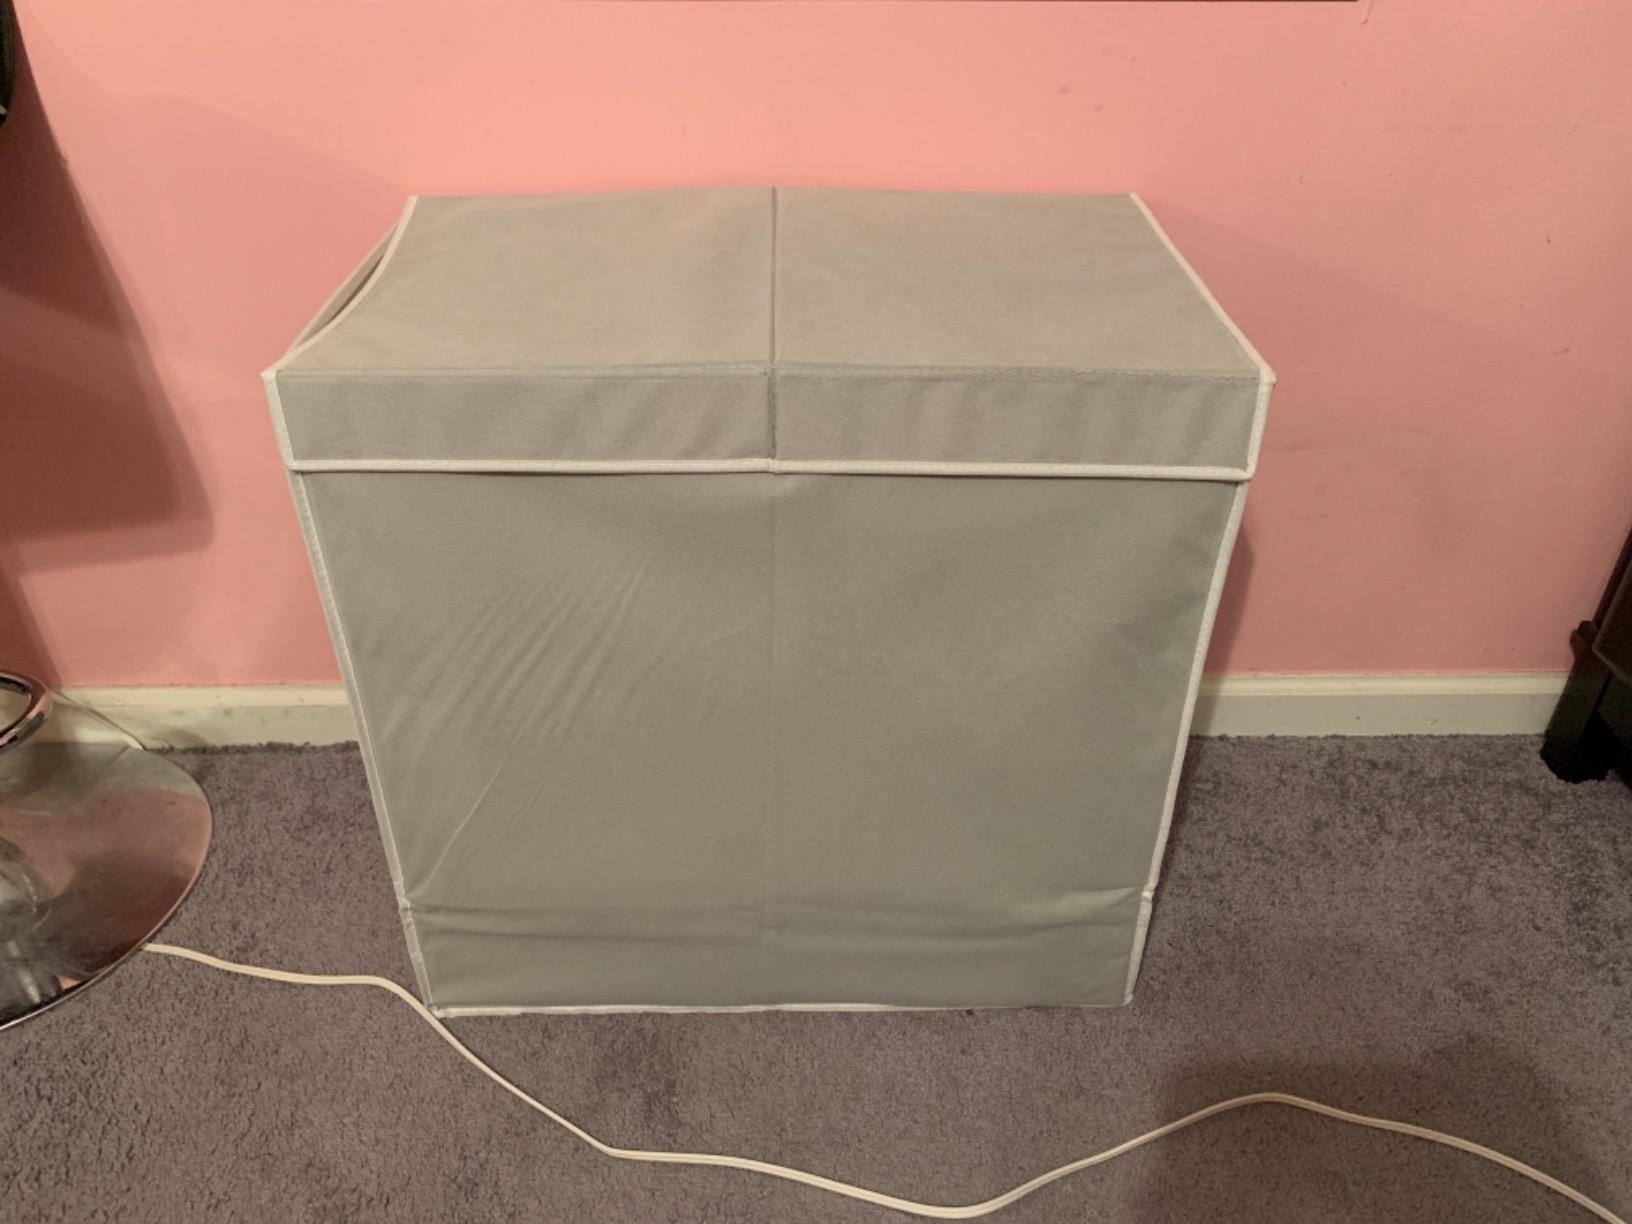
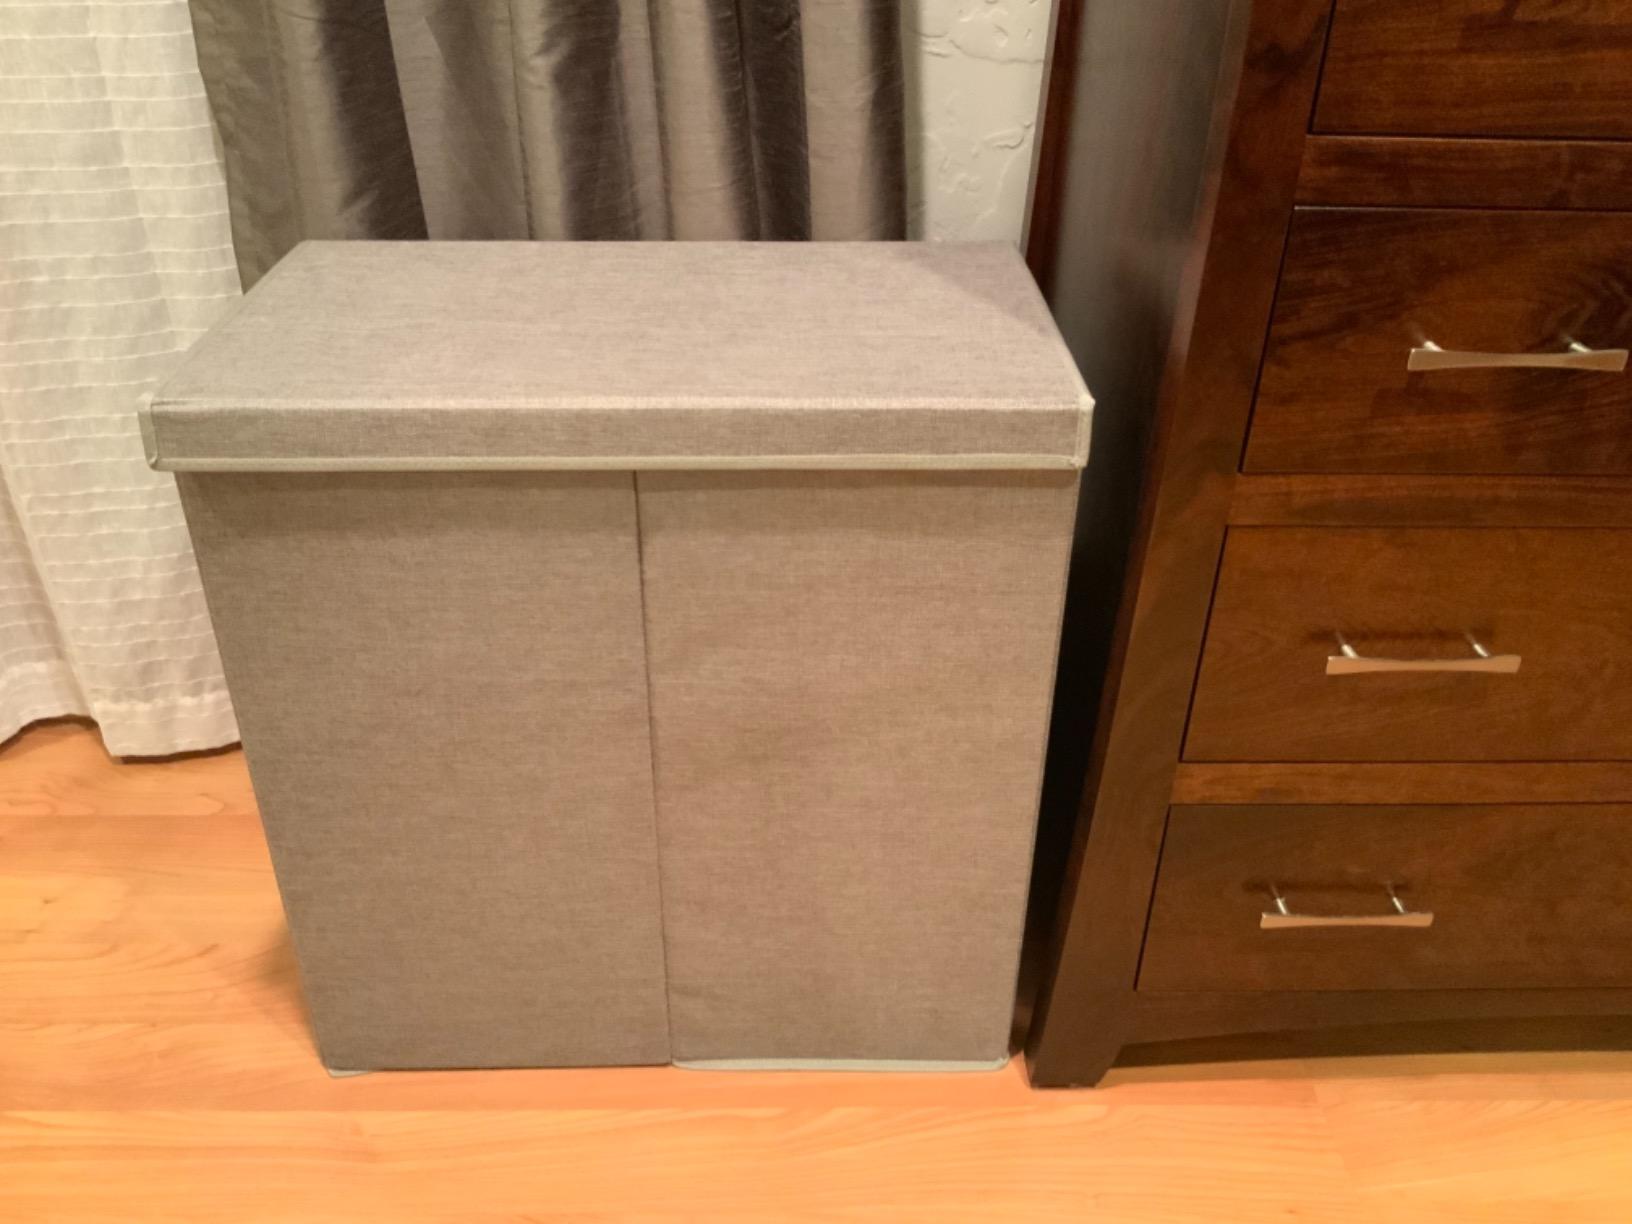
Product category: items_hamper
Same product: no